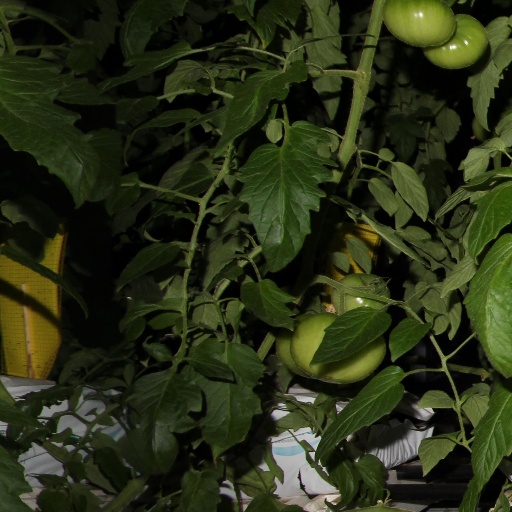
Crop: tomato